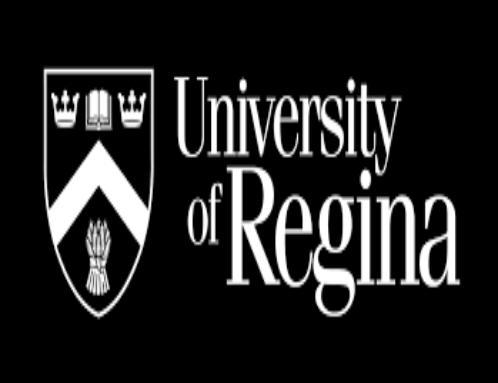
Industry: Clothes